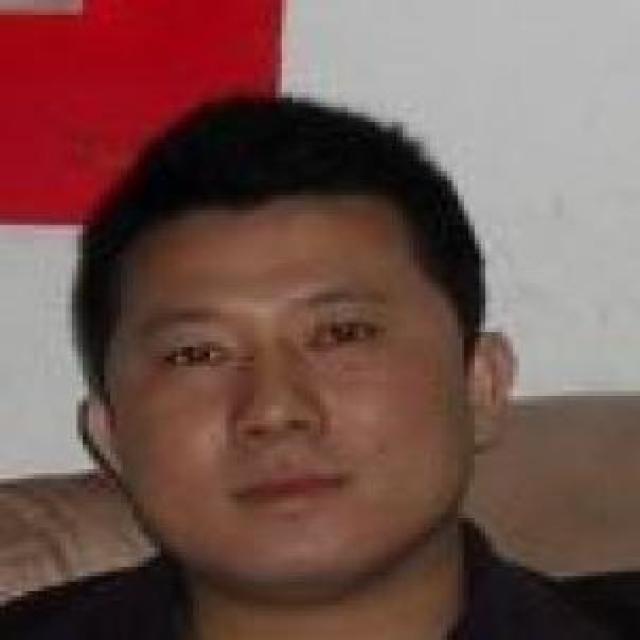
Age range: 21-44